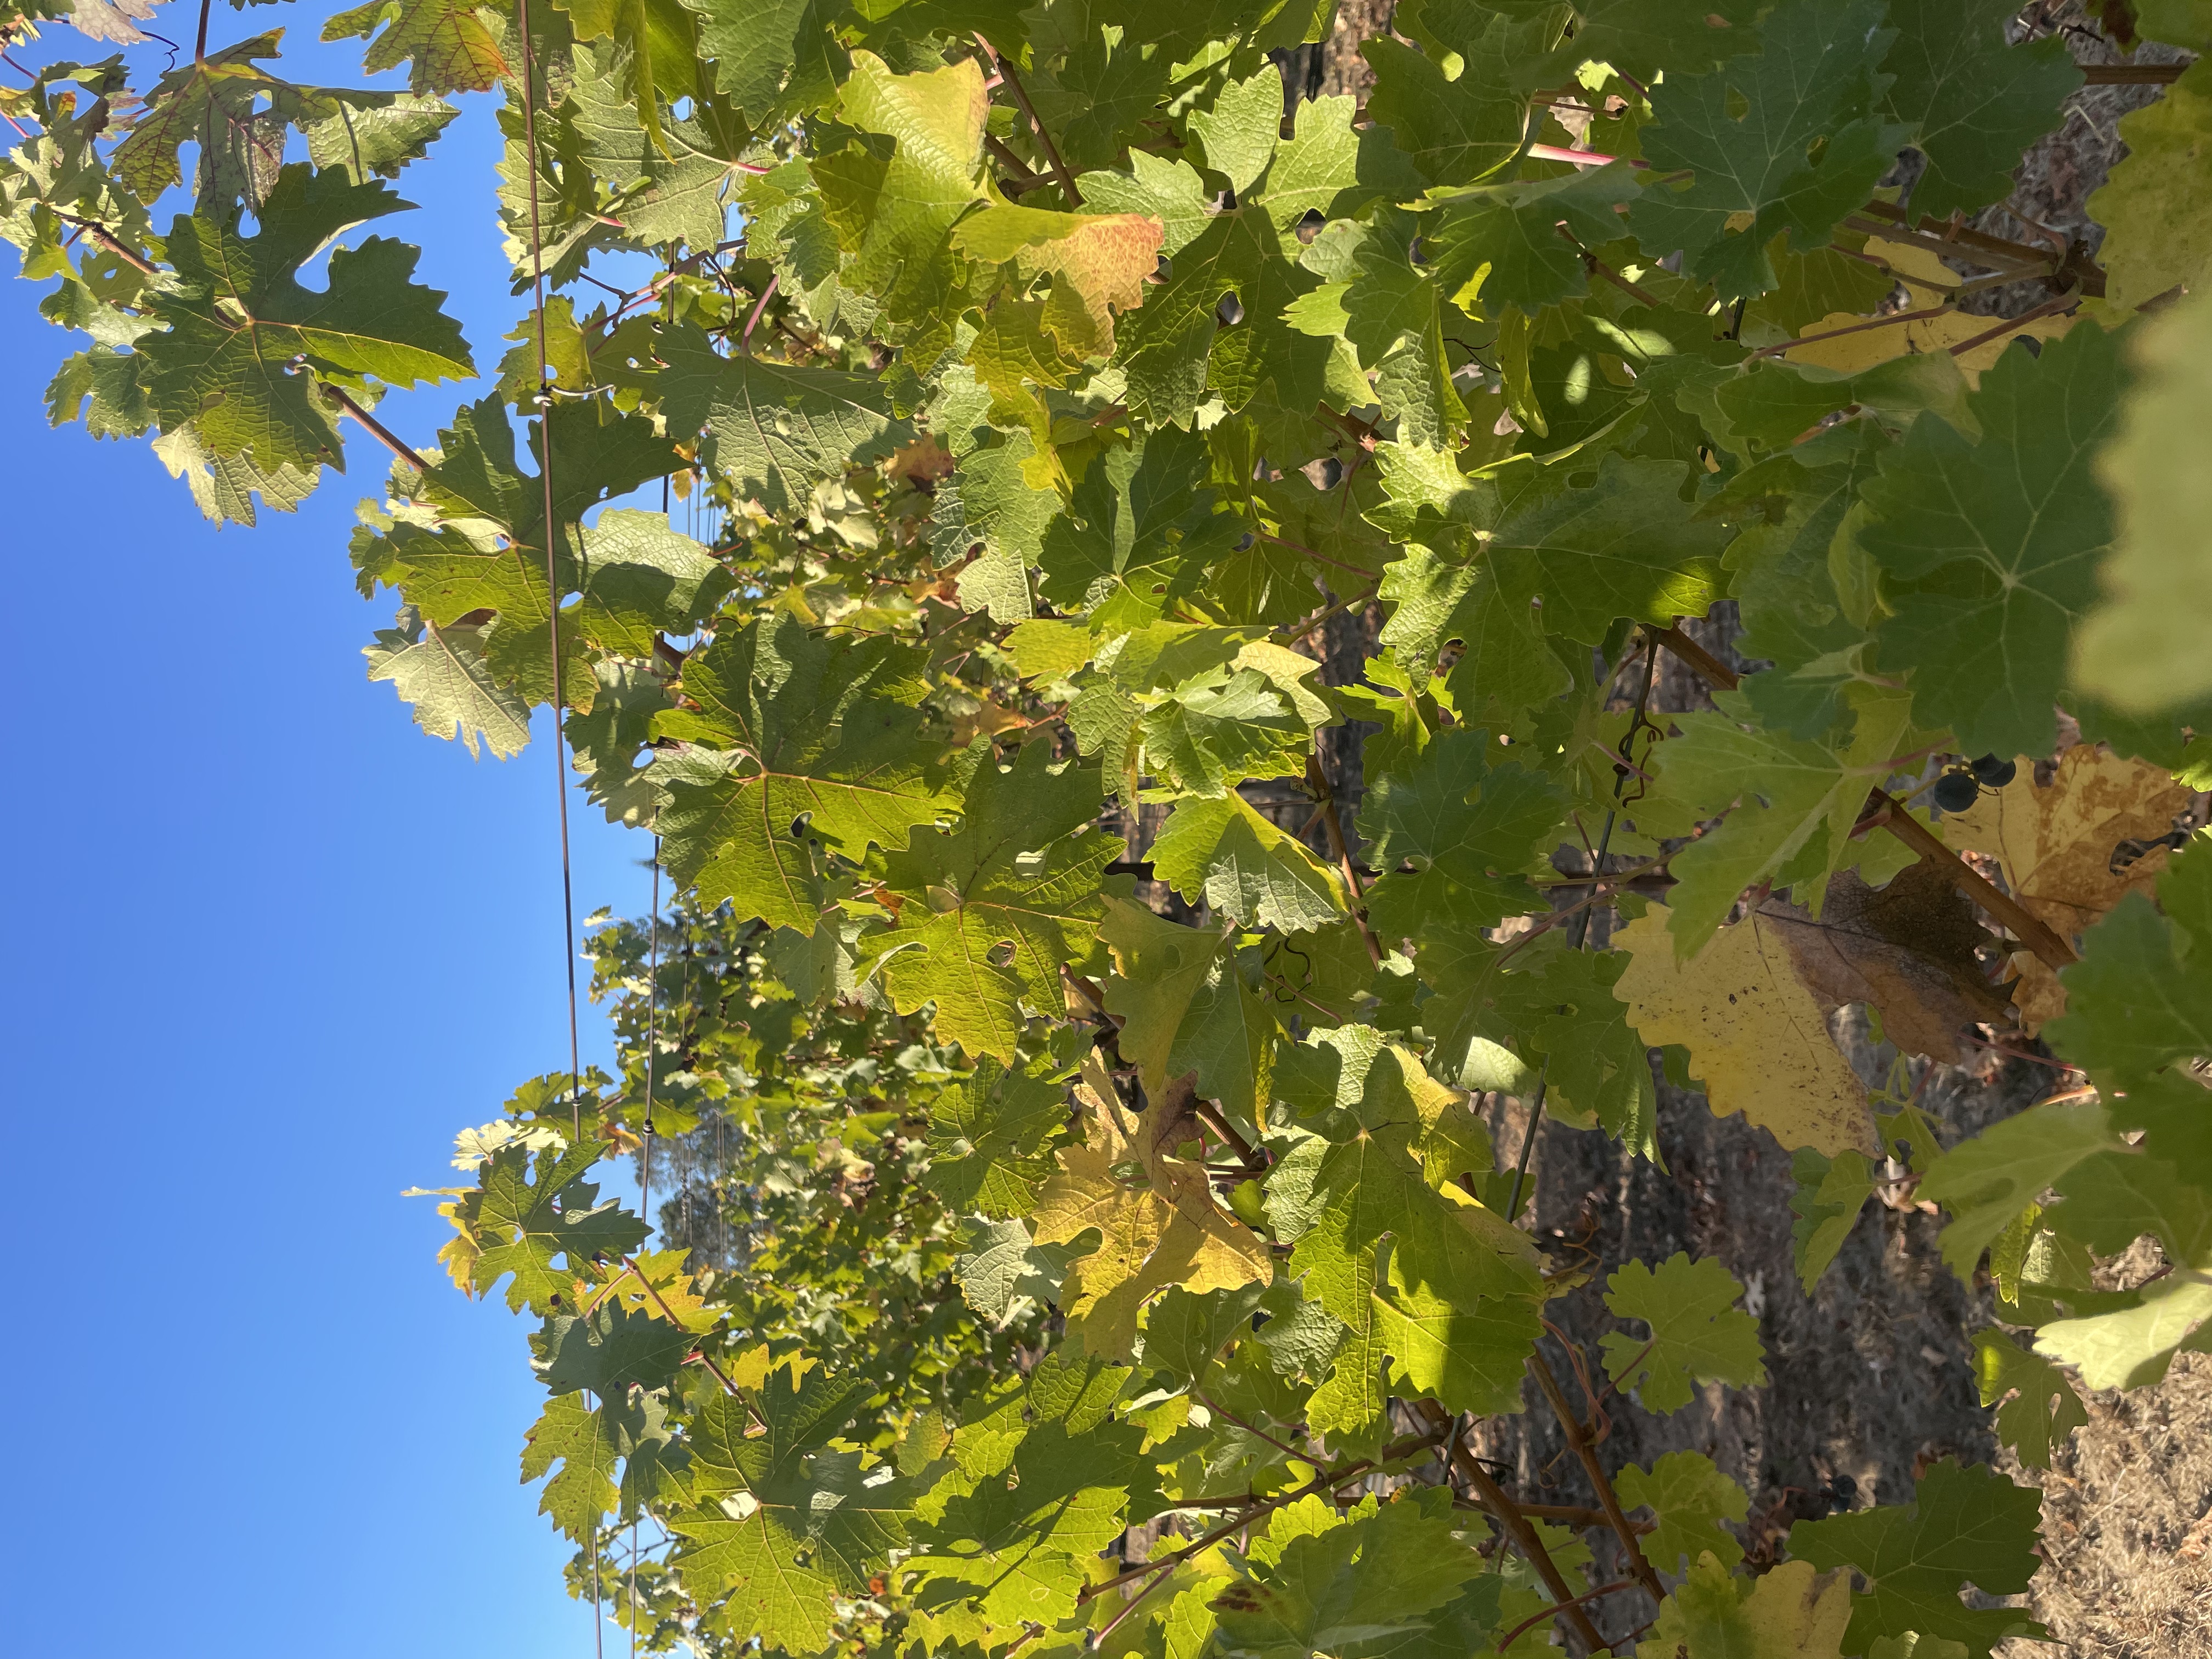
Label: No Virus